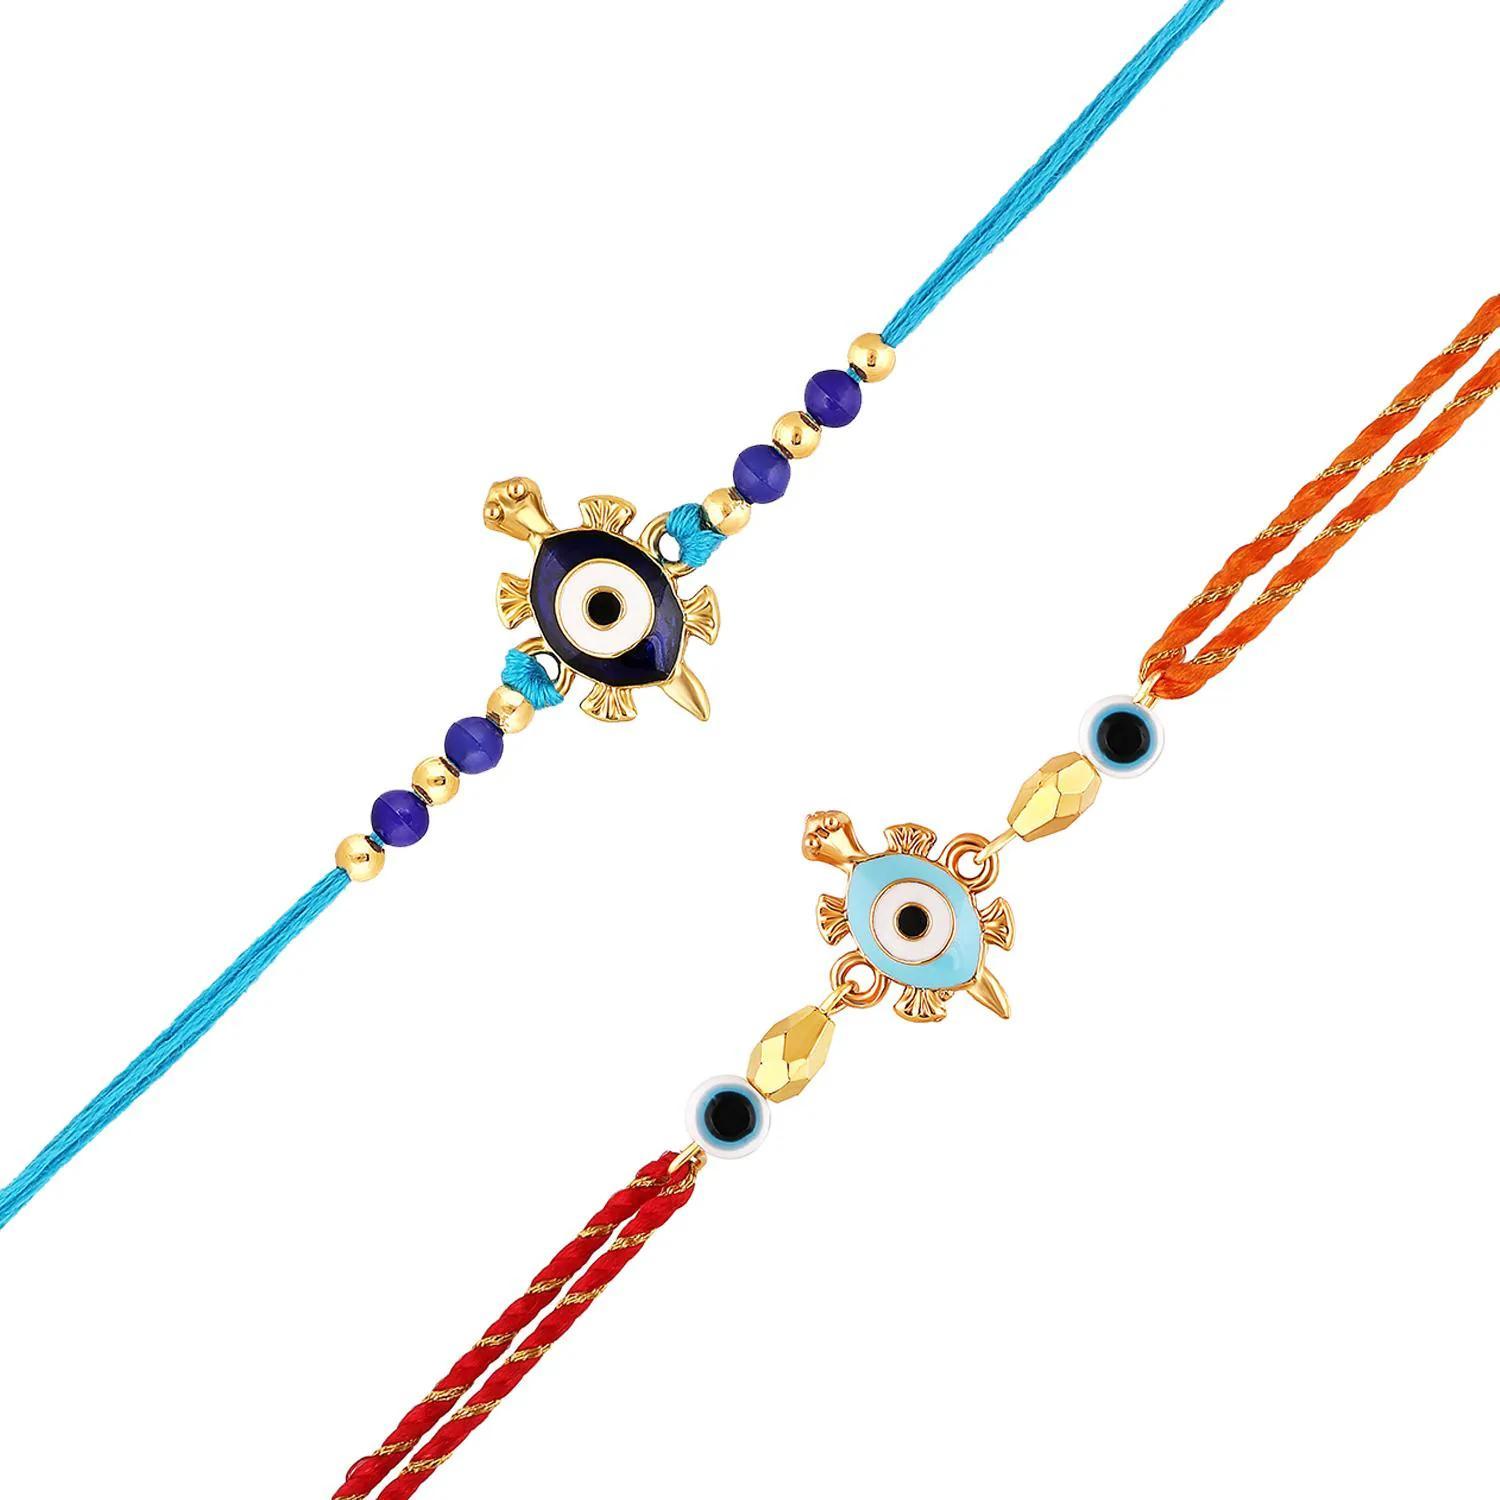
 Mahi Combo of 2 Evil Eye and Tortise-Shaped Rakhis with Meena Work Enamel for Bhaiya, Brother, Bhai, Bro (RCO1105688G)
Type: Rakhis
Brand: Mahi
Price: Rs. 279
 Celebrate Raksha Bandhan with our exquisitely crafted Rakhi, designed to strengthen the bond between siblings. This traditional Rakhi features intricate beadwork and durable thread, ensuring it stands the test of time. Handmade with care, each Rakhi is a unique and meaningful gift for your brother. Each Rakhi carries heartfelt blessings and good wishes for your brother's well-being and success. Celebrates the bond of love and protection between siblings, a cherished tradition in Indian culture.
Features: The Rakhi is adorned with vibrant colors and attractive embellishments that add a touch of elegance to the celebration.,Content in Box : 2 RakhiCombo ; Cultural Significance: This beautiful Rakhi will acknowledge your love for Your Brother with the promise that your bond with him will grow stronger as time goes on.,Vibrant Colors: Adding bright and playful colors to the celebration will make it stand out and make it more enjoyable.,Celebrate the bond of love and protection with our exquisite Rakhis. Share the joy of Raksha Bandhan Festival with this beautiful Rakhi, a token of love, protection and blessings.,Adjustable Size and Easy to tie: Designed to fit wrists of all sizes. It is simple and easy to tie the Rakhi securely and effortlessly.
Included: 2 Rakhis